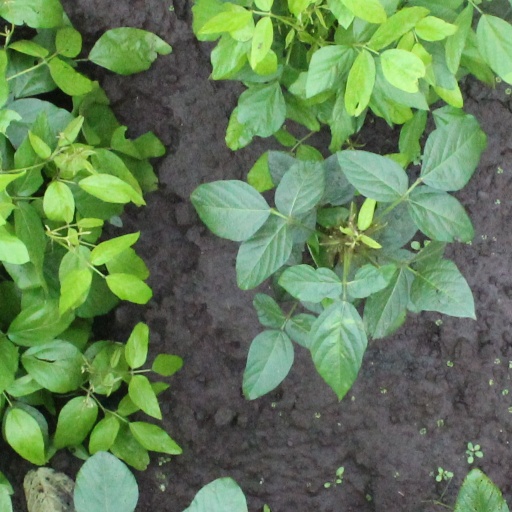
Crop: soybean